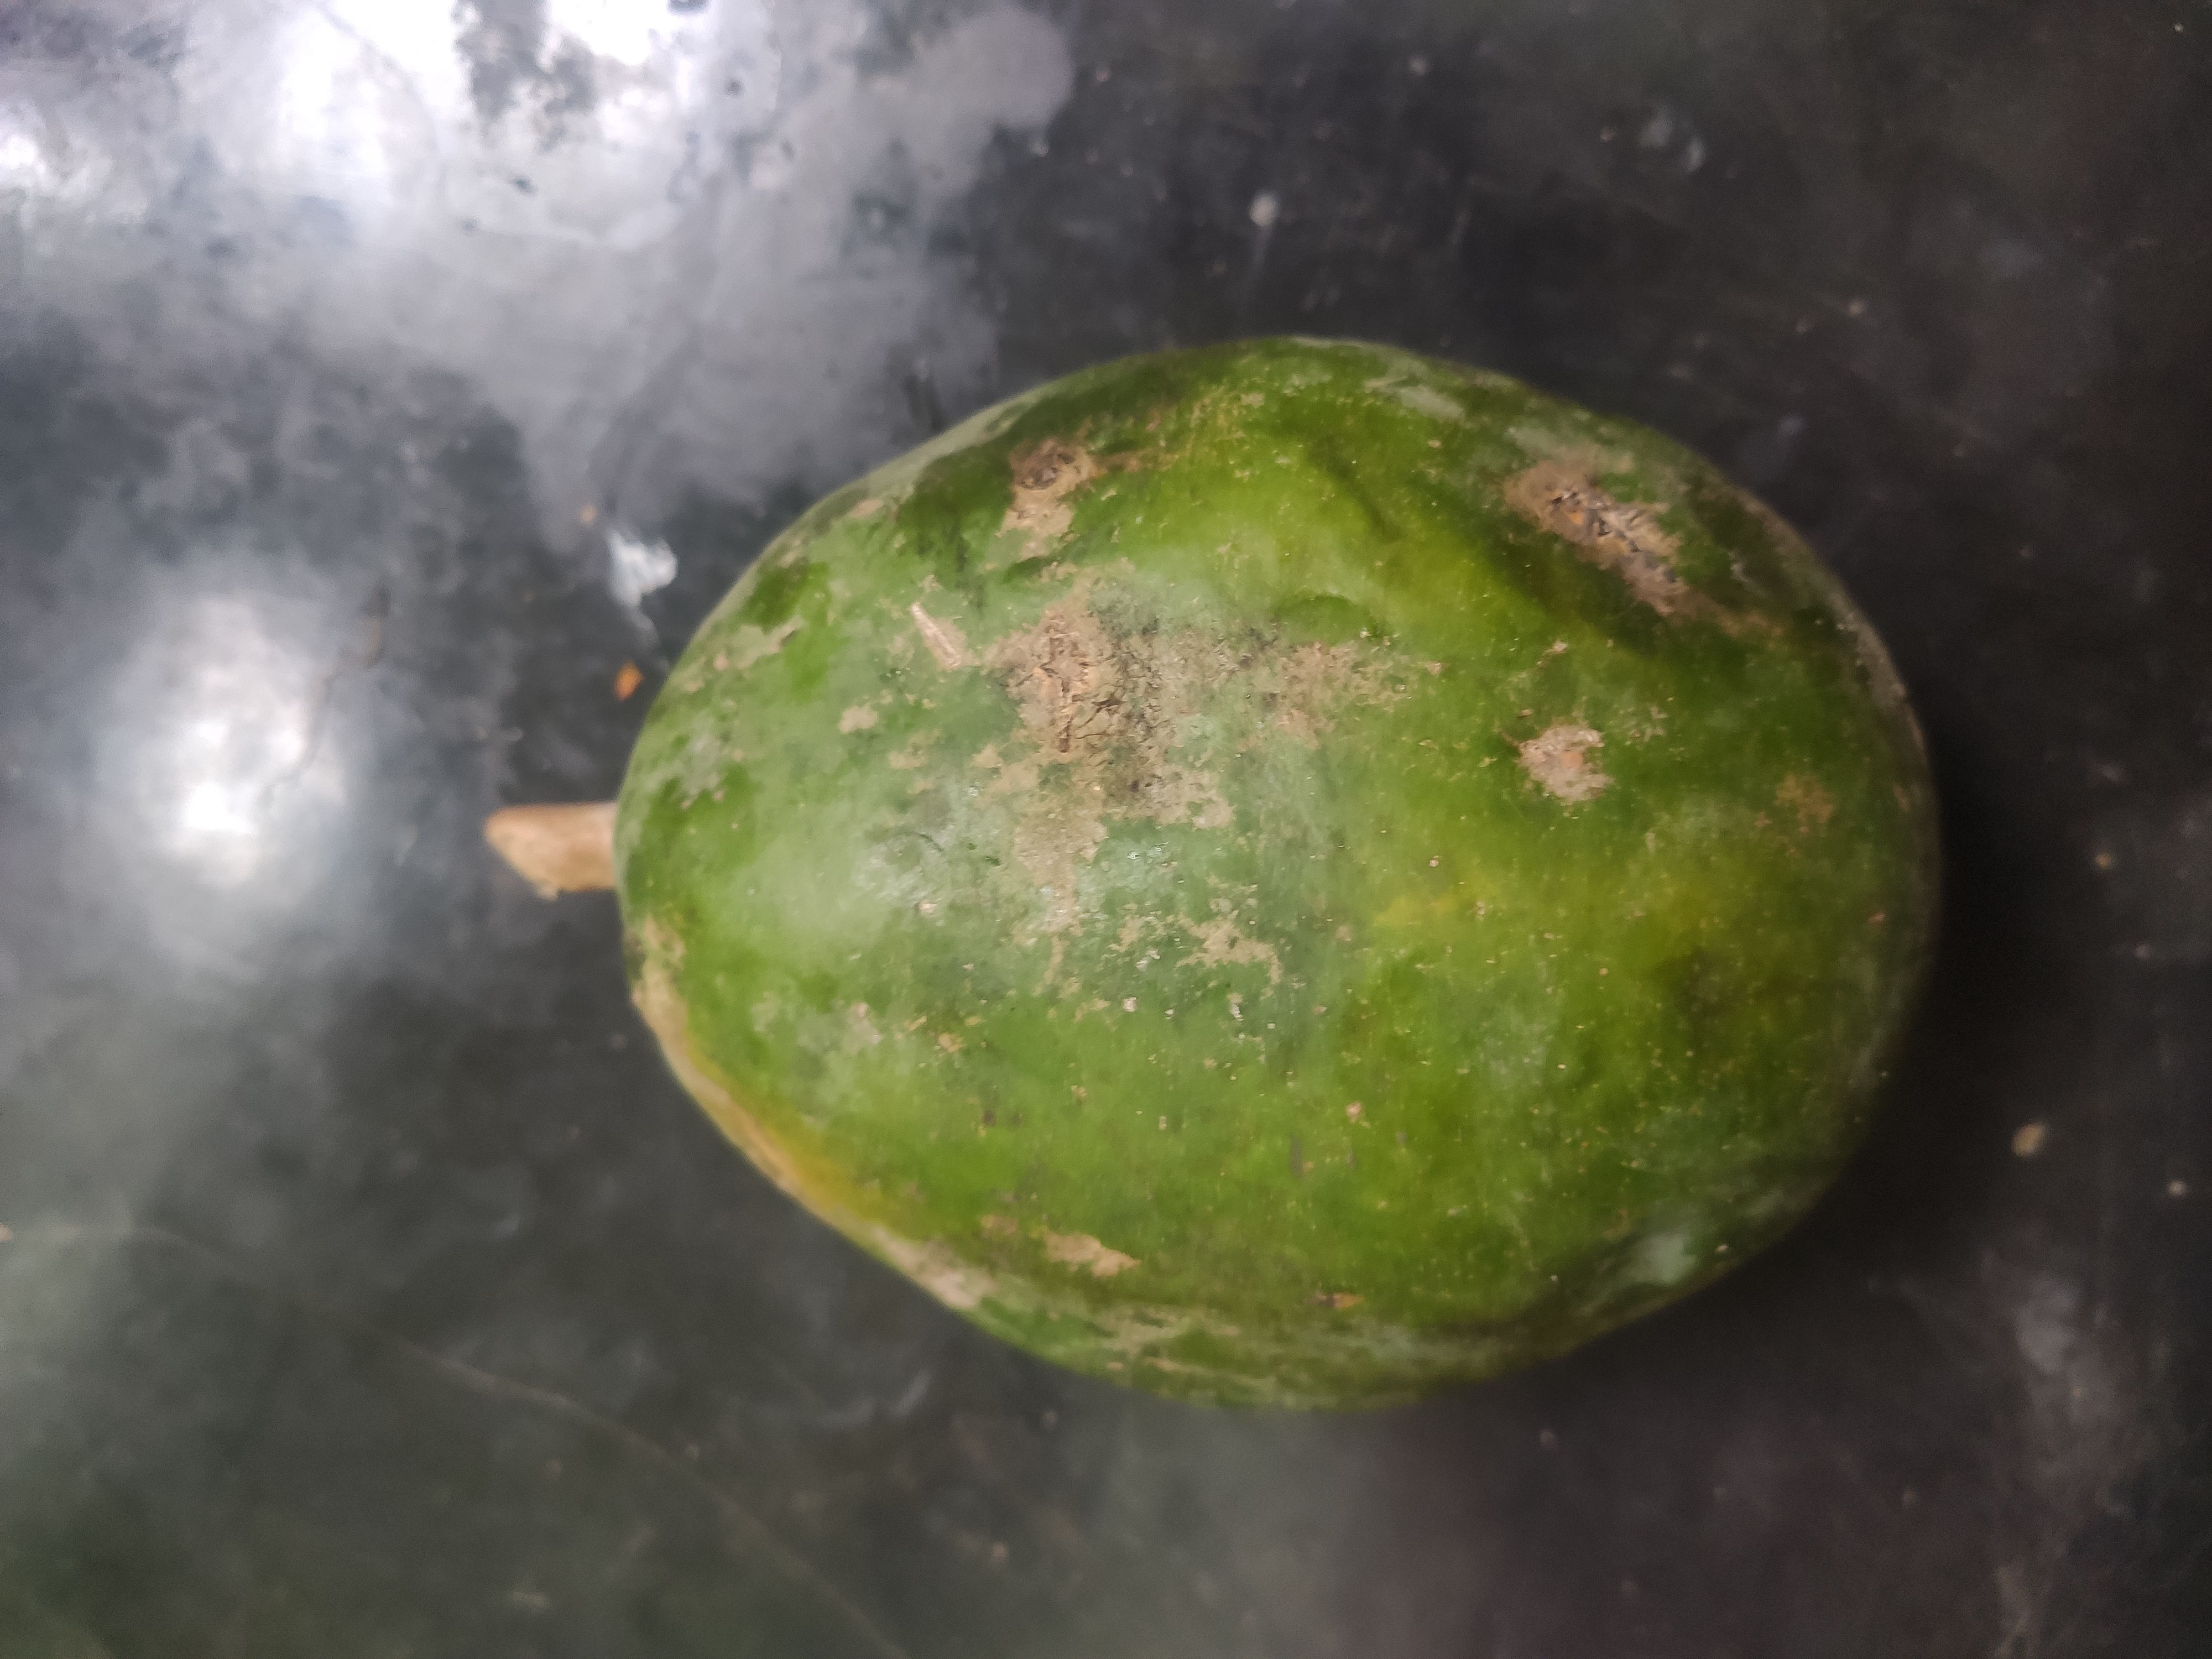
Fruit: papayas
Grade: 2nd-grade